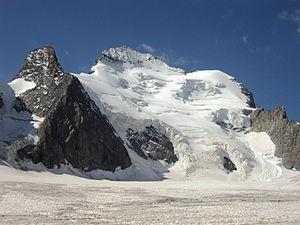
La barre des Écrins est un sommet des Alpes françaises culminant à 4 101 mètres d'altitude. Point culminant du massif des Écrins, du département des Hautes-Alpes et plus généralement du Dauphiné, il est le plus méridional des « 4 000 alpins ». Avant l'annexion de la Savoie en 1860, il était le point culminant de la France.
La barre Noire est un sommet du massif des Écrins qui culmine à 3 751 mètres d'altitude dans le département français des Hautes-Alpes. Elle est séparée de la barre des Écrins par la brèche des Écrins.